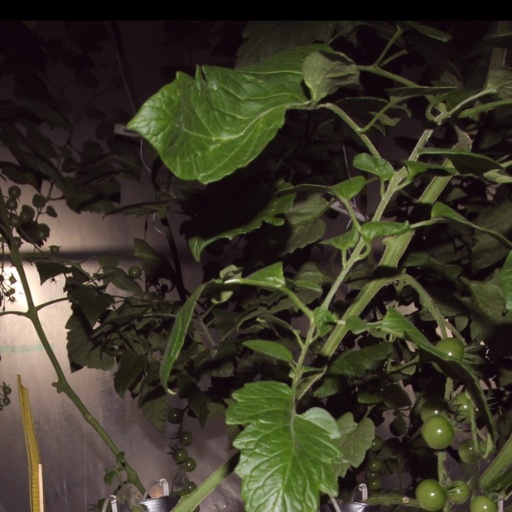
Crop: tomato